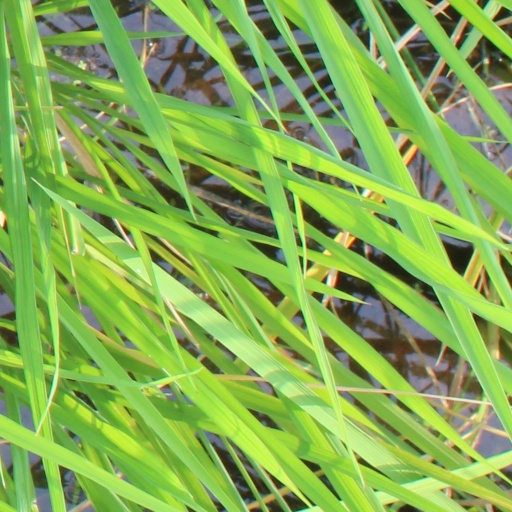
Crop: rice